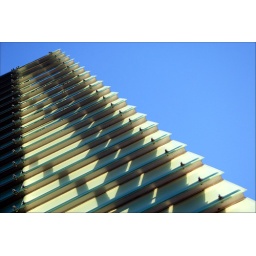
Light shining through the glass cladding on a building near the harbourside in Trondheim.